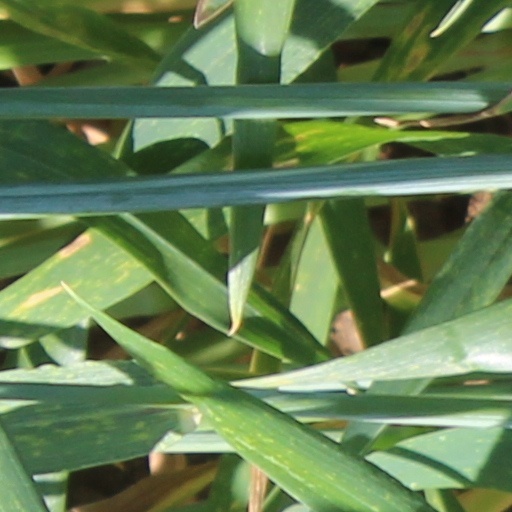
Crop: wheat